Sixty-third session of the United Nations General Assembly

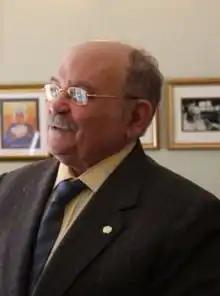
President of the 63rd Session, Miguel d'Escoto Brockmann

Nicaraguan diplomat and politician Miguel d'Escoto Brockmann was elected by acclimation to the position of President of the General Assembly on 4 June 2008. At the time of his election, d'Escoto Brockmann was serving as Senior Adviser on Foreign Affairs to President Daniel Ortega of Nicaragua.